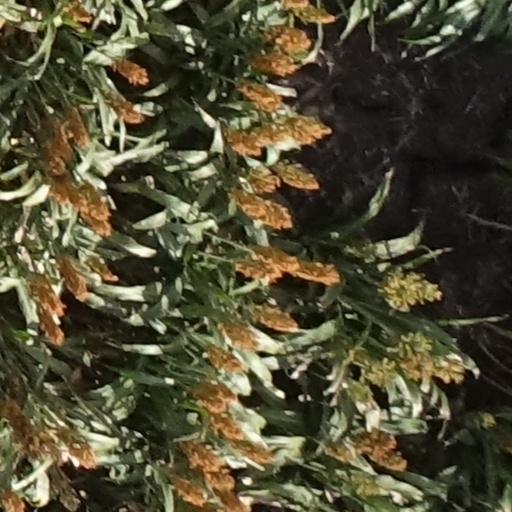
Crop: sorghum